Sue (dinosaur)

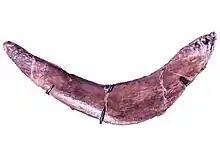
With the correct furcula in place, the shoulders are lowered and meet in the middle of the chest – bringing the arms closer to the ground.

In early 2018, Sue was dismantled and moved to its own gallery on the museum’s upper level, connected to the "Evolving Planet" exhibit and the Elizabeth Morse Genius Hall of Dinosaurs. The new exhibit opened on December 21, 2018.